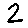
Label: 2